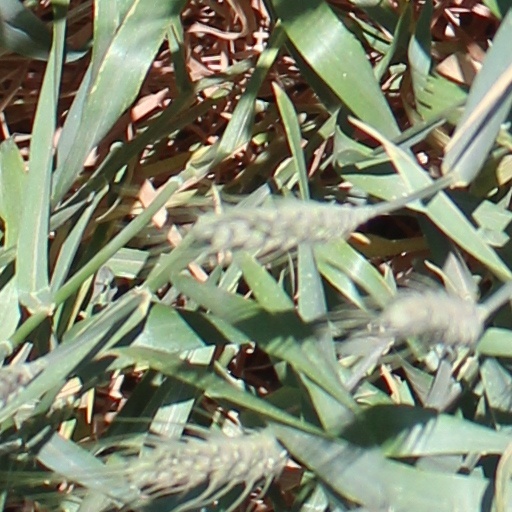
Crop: wheat